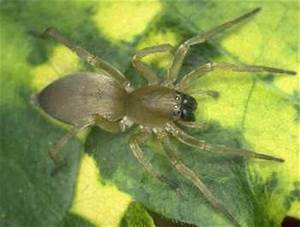
Label: spider